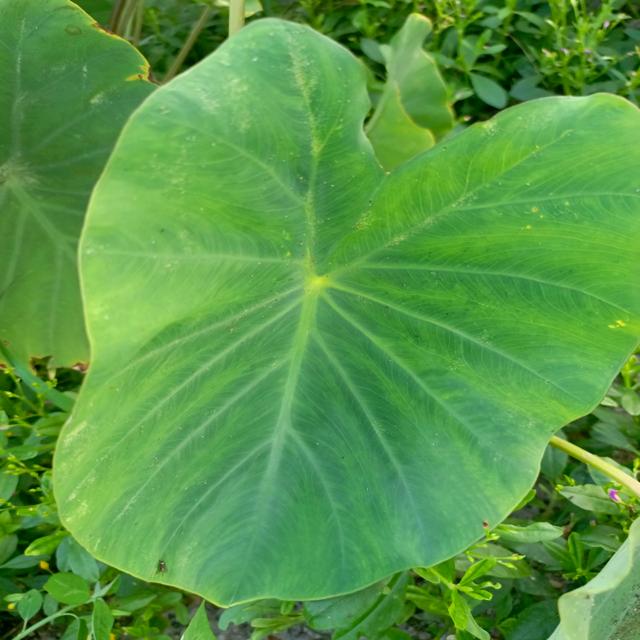
Label: Healthy